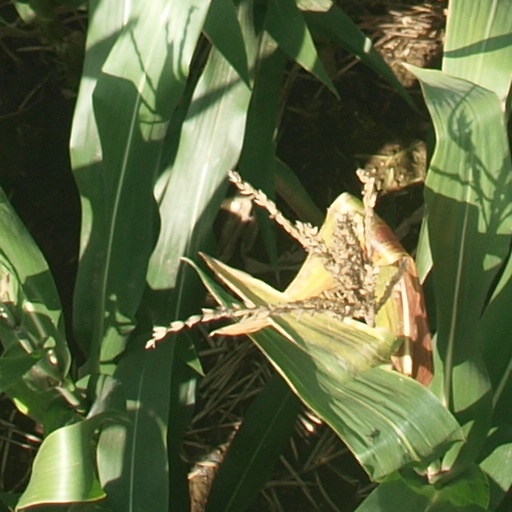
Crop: maize; corn